Jeremy Ray Taylor

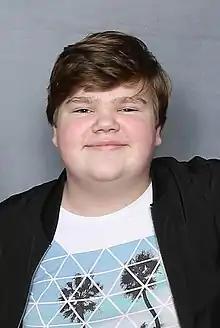
Taylor in 2018

Jeremy Raymond Taylor (born June 2, 2003) is an American actor. He is known for his role as Ben Hanscom in the 2017 adaptation of Stephen King's novel "It" and its 2019 sequel, as well as the role of Sonny Quinn in "" (2018).